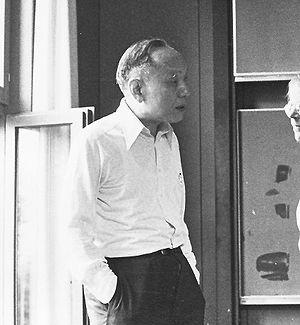
Shiing-shen Chern, né le 26 octobre 1911 à Jiaxing et mort le 3 décembre 2004 à Tianjin, est un mathématicien chinois, et naturalisé américain, considéré comme un des meilleurs spécialistes de la topologie différentielle et de la géométrie différentielle au XXᵉ siècle.